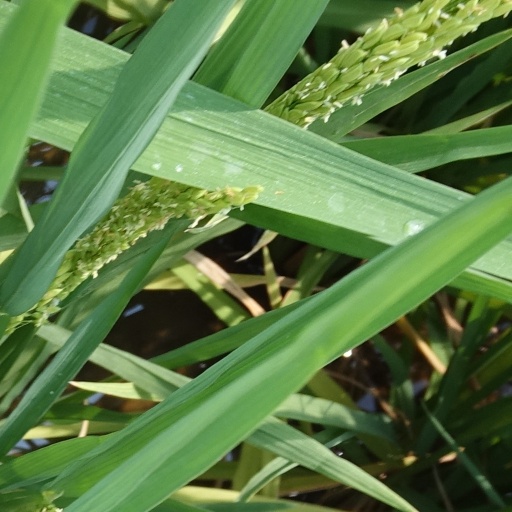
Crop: rice